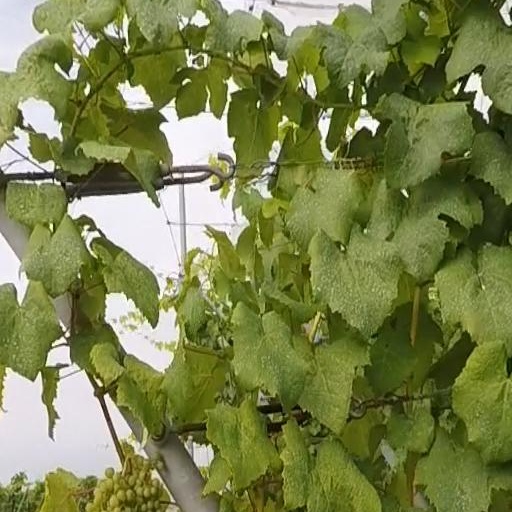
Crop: grape